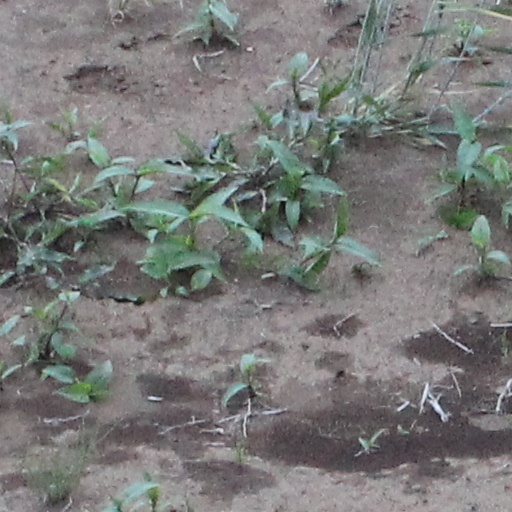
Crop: wheat